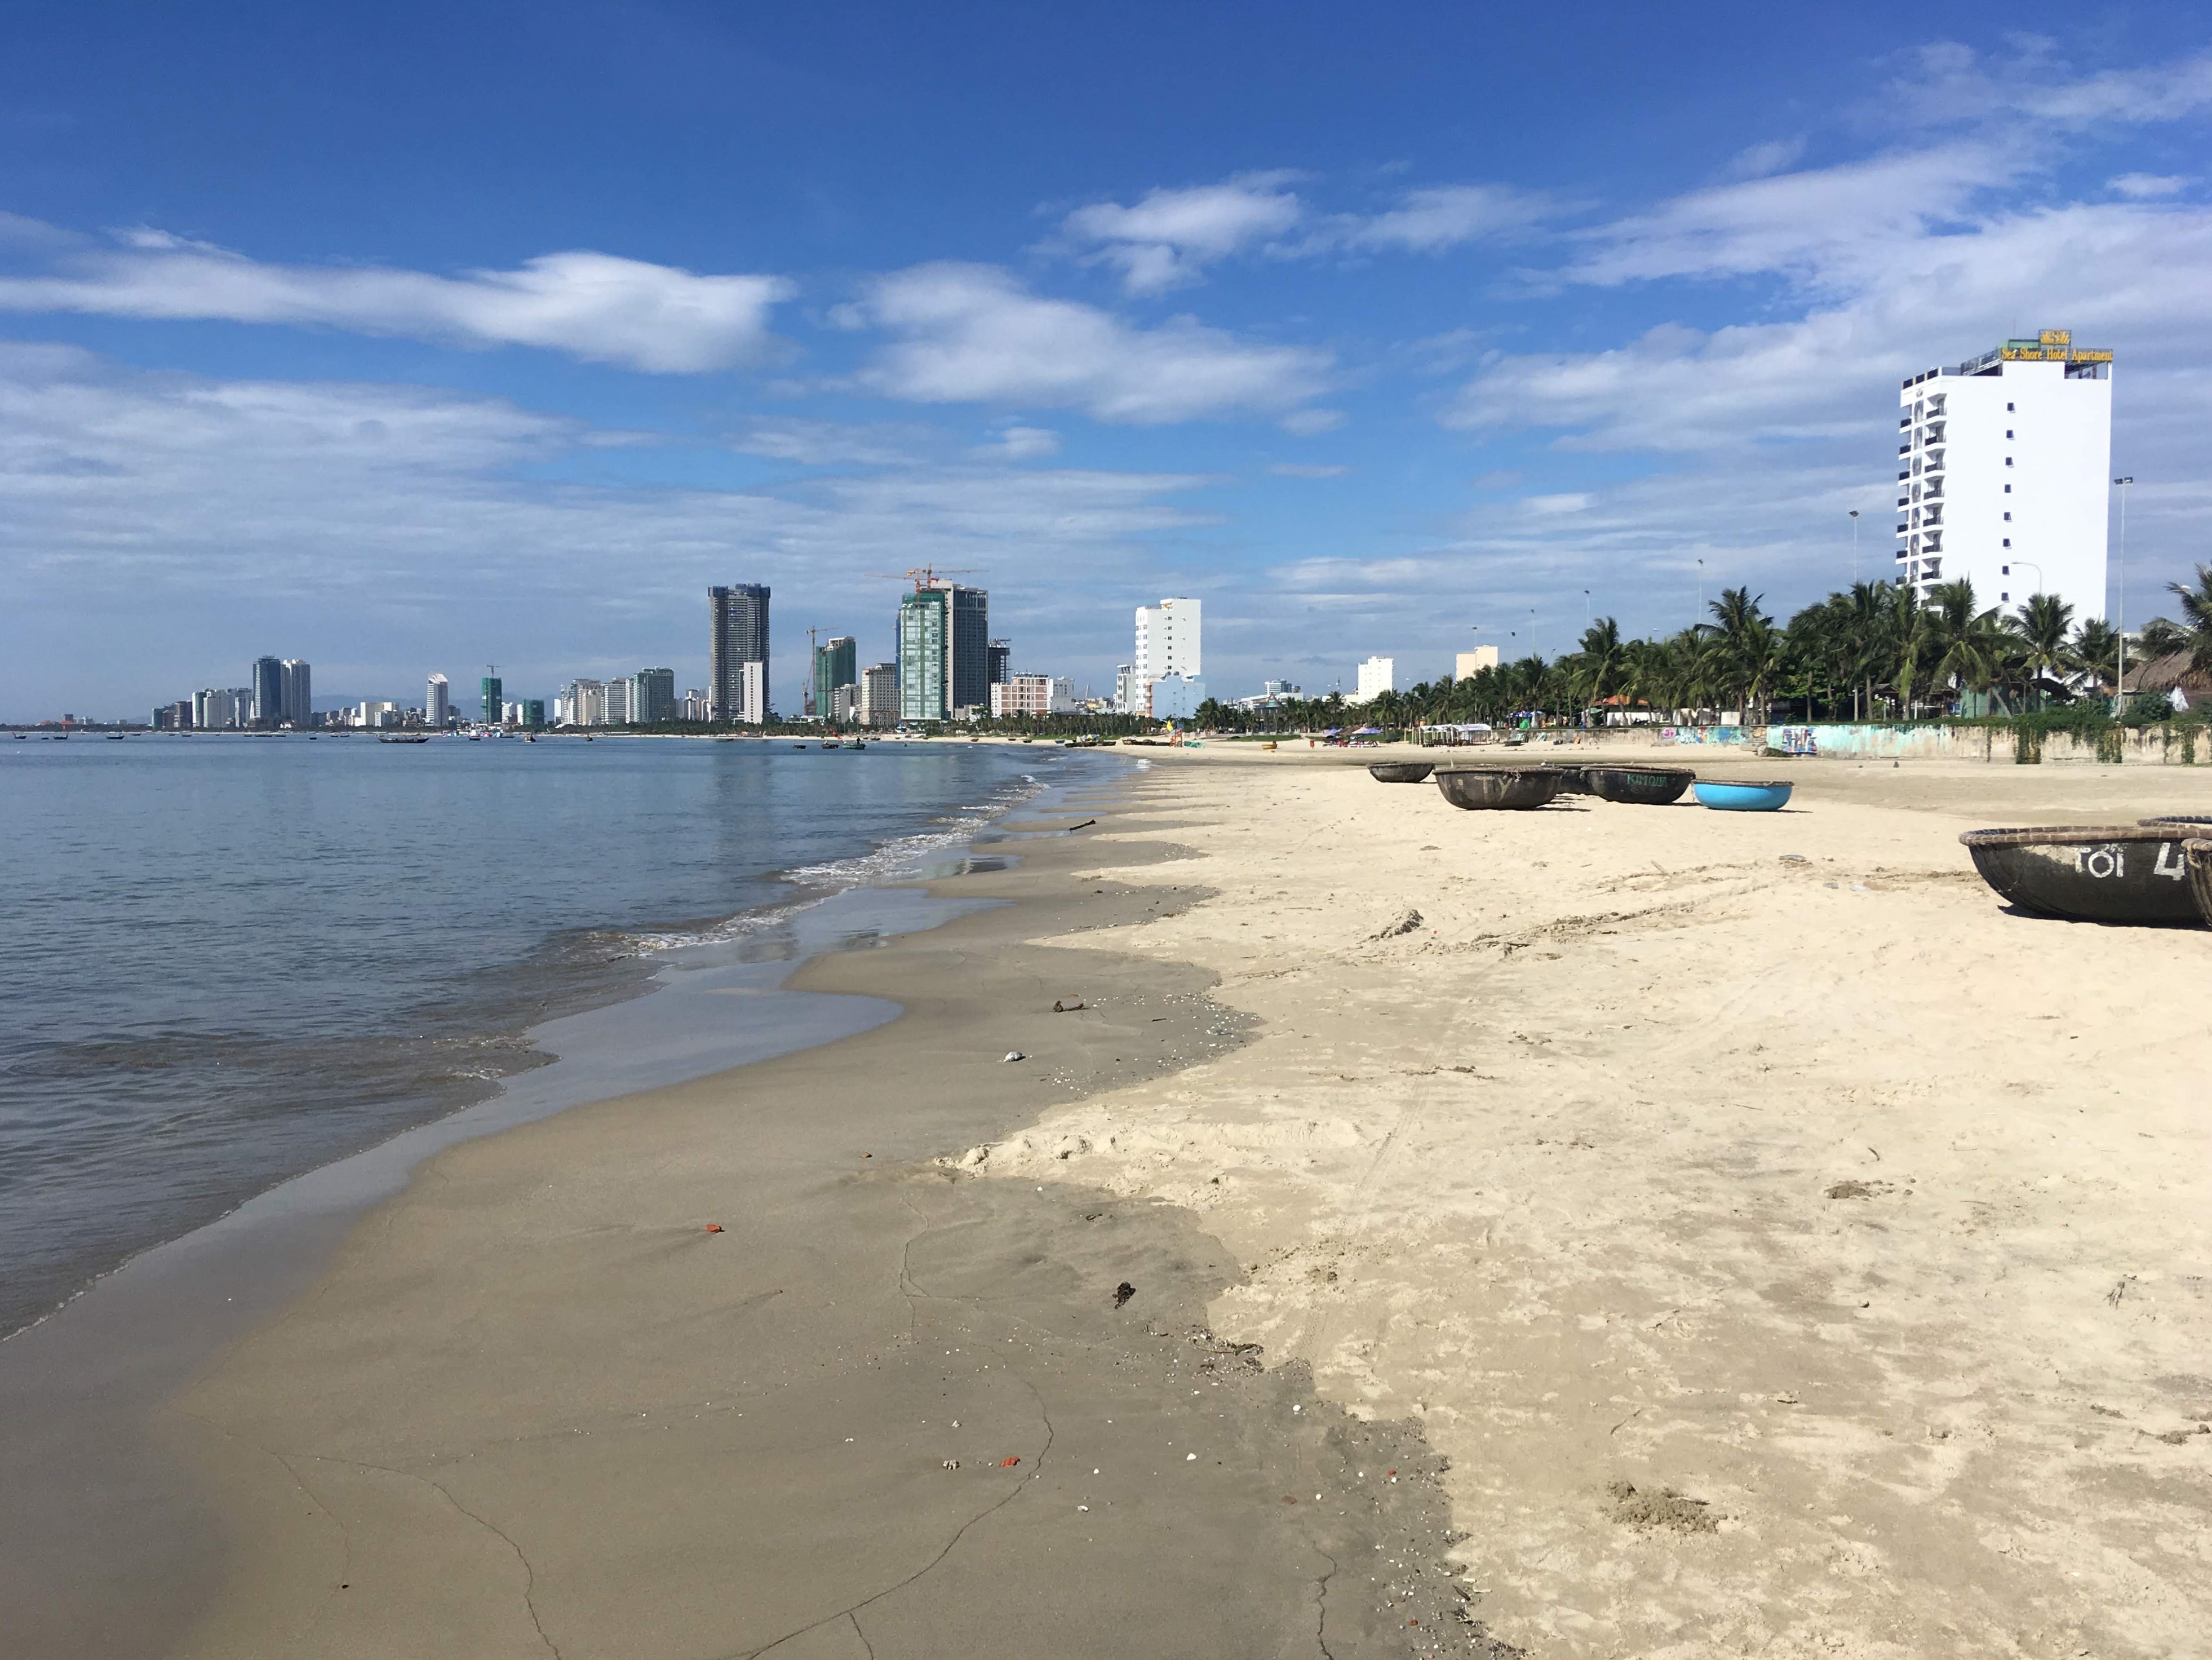
user: text: Bầu trời trong hình có màu gì?
assistant: text: Màu xanh dương.

user: text: Có bao nhiêu chiếc thuyền thúng đang nằm trên bãi cát?
assistant: text: khoảng Sáu chiếc.

user: text: Tòa nhà màu trắng cao tầng ở bên phải bãi biển có tên là gì?
assistant: text: Sea Shore Hotel Apartment.

user: text: Những chiếc thuyền hình tròn trên bãi biển thường được người dân địa phương dùng để làm gì?
assistant: text: Đánh bắt cá ven bờ.

user: text: Dựa vào khung cảnh trong ảnh, đây có thể là thành phố nào của Việt Nam và các hoạt động kinh tế chính được gợi ý là gì?
assistant: text: Đây là thành phố Đà Nẵng, Việt Nam, cụ thể là bãi biển Mỹ Khê . Các hoạt động kinh tế chính được gợi ý là du lịch (khách sạn, khu nghỉ dưỡng) và đánh bắt cá ven bờ